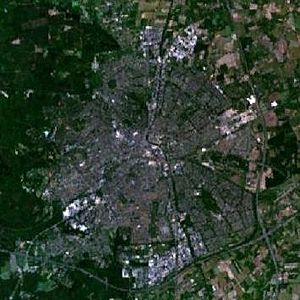
Apeldoorn
Satellitfoto af Apeldoorn
Apeldoorn er en by i Gelderland i den centrale del af Nederlandene, med et indbyggertal på 161.569.